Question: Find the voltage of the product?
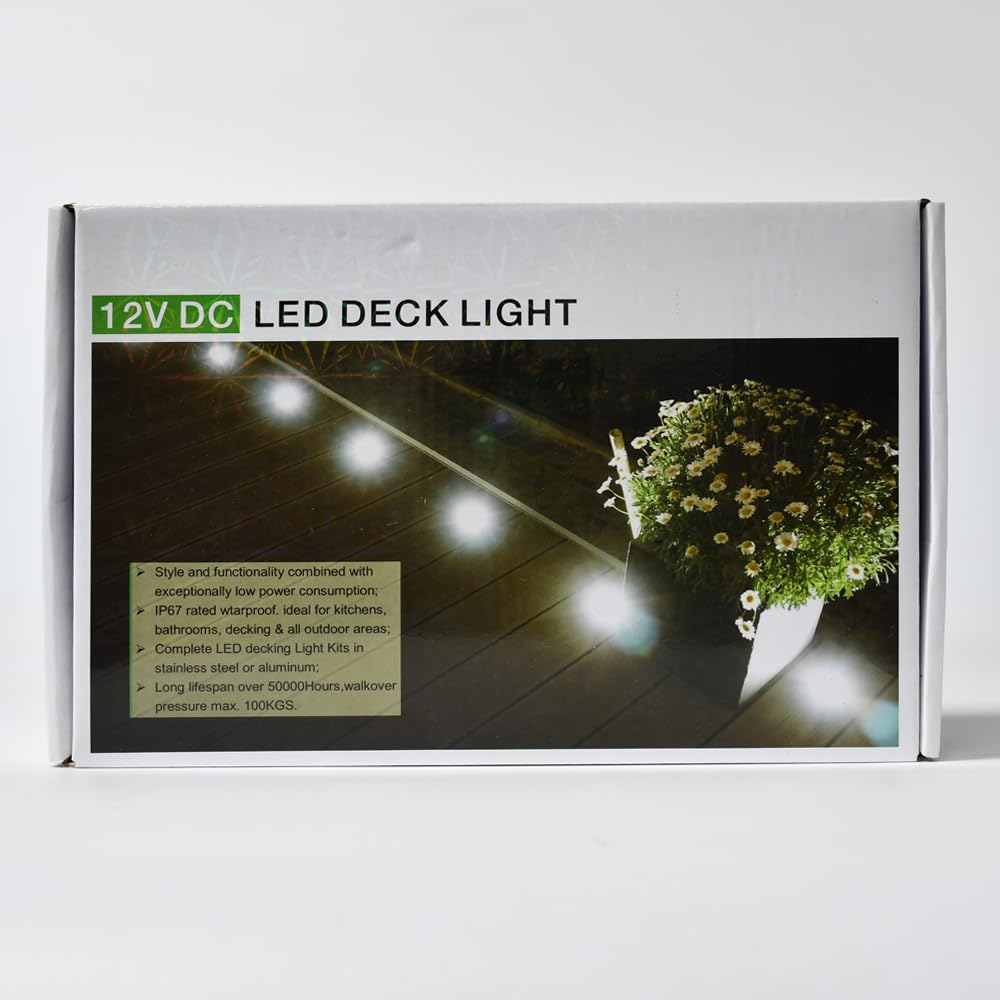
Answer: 12.0 volt